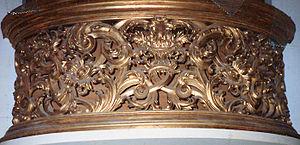
Balustrade (ou garde-corps) du balcon des femmes de la ""Scuola Levantina"" (la synagogue) à Ancône https://fr.wikipedia.org/wiki/Ancône. Voir vision panoramique sur https://www.synagogues360.org/gallery/ancona-levantine/ (Rectification Mylenos le 6 décembre 2018)"
La présence de Juifs à Ancône remonte au moins au Xᵉ siècle. La ville abrite ainsi l'une des plus anciennes communautés juives d'Italie.
Le baroque est un mouvement artistique qui trouve son origine en Italie dans des villes telles que Rome, Mantoue, Venise et Florence dès le milieu du XVIᵉ siècle et qui se termine au milieu du XVIIIᵉ siècle. Il y a un âge baroque différent selon les domaines, qu'ils soient intellectuels, historiques ou artistiques. Certains critiques y voient une constante culturelle qui revient tout au long de l'histoire comme l'a écrit Eugenio d'Ors.
Ancône est une ville d'environ 101 100 habitants, capitale des Marches et chef-lieu de la province d'Ancône en Italie.